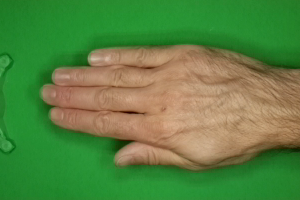
Label: paper